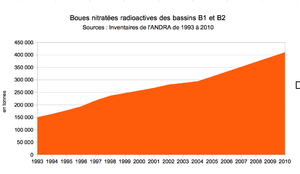
Ce graphique représente l'évolution du tonnage des boues nitratées radioactives dans les bassins B1 et B2 de l'usine de Malvési (Aude) entre 1993 et 2010
Les résidus de traitement de conversion de l'uranium sont des déchets nucléaires produits lors du raffinage et de la conversion des concentrés d'uranium à l'usine Areva Malvési à Narbonne dans l'Aude. Ils sont stockés dans des bassins attenants à l'usine, dont les deux premiers B1 et B2 forment l'installation nucléaire de base d'entreposage confiné de résidus issus de la conversion.
L'Entreposage confiné de résidus issus de la conversion est l'installation nucléaire de base française n°175, située à l'intérieur du site de l'usine Areva Malvési à Narbonne dans l'Aude.